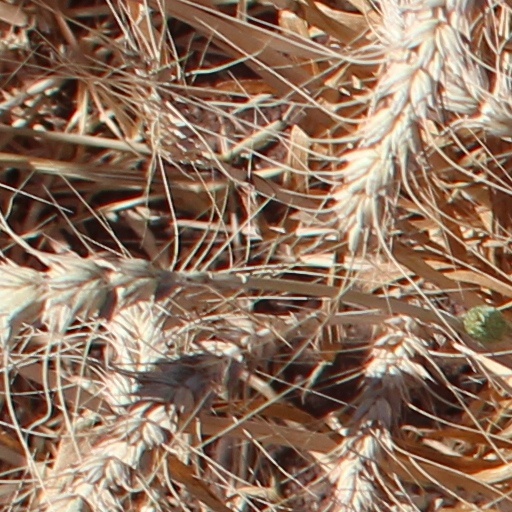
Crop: wheat